Le pont des soupirs

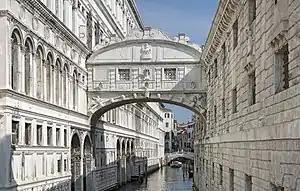
Le pont des Soupirs, Venice (The Bridge of Sighs)

Cornarino Cornarini, the Doge of Venice and admiral of the Venetian fleet, has deserted the navy in fear of defeat in a sea battle, and so is under a cloud of disgrace. He and his squire Baptiste return in disguise to his palace to find his wife, Catarina, being serenaded, first by the page Amoroso, then by his villainous and ambitious cousin, Fabiano Fabiani Malatromba. Malatromba has Amoroso arrested. Cascadetto and a mob enter denouncing Cornarini. Cascadetto sings a lament on the cowardice of the doge; Cornarini and his squire are obliged to buy a copy of it with the doge's portrait in order to hunt him down. Malatromba returns and enters the Cornarini palace to seduce Catarina. The doge and Baptiste try to enter also but as the mob return they climb onto the balcony.